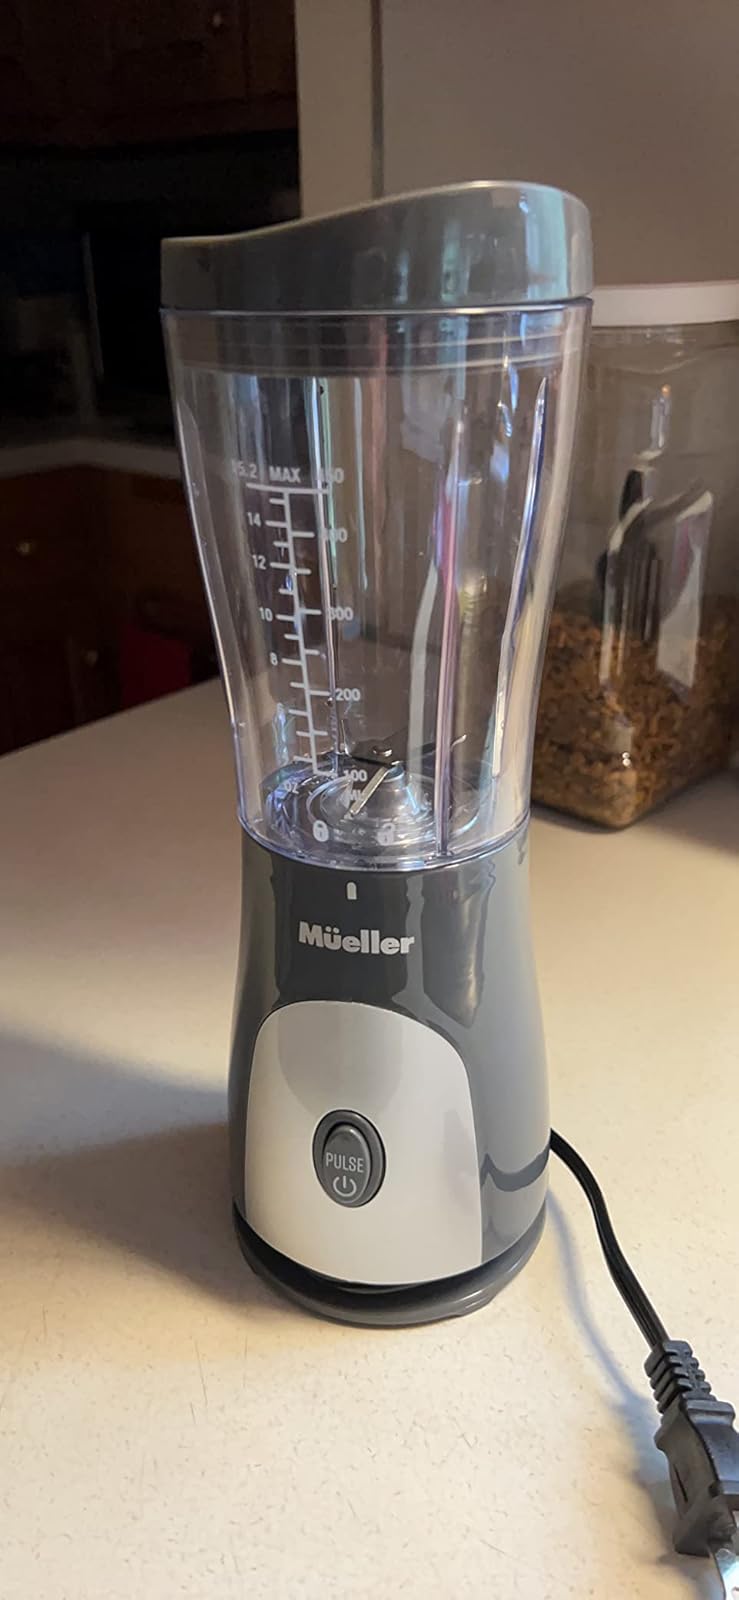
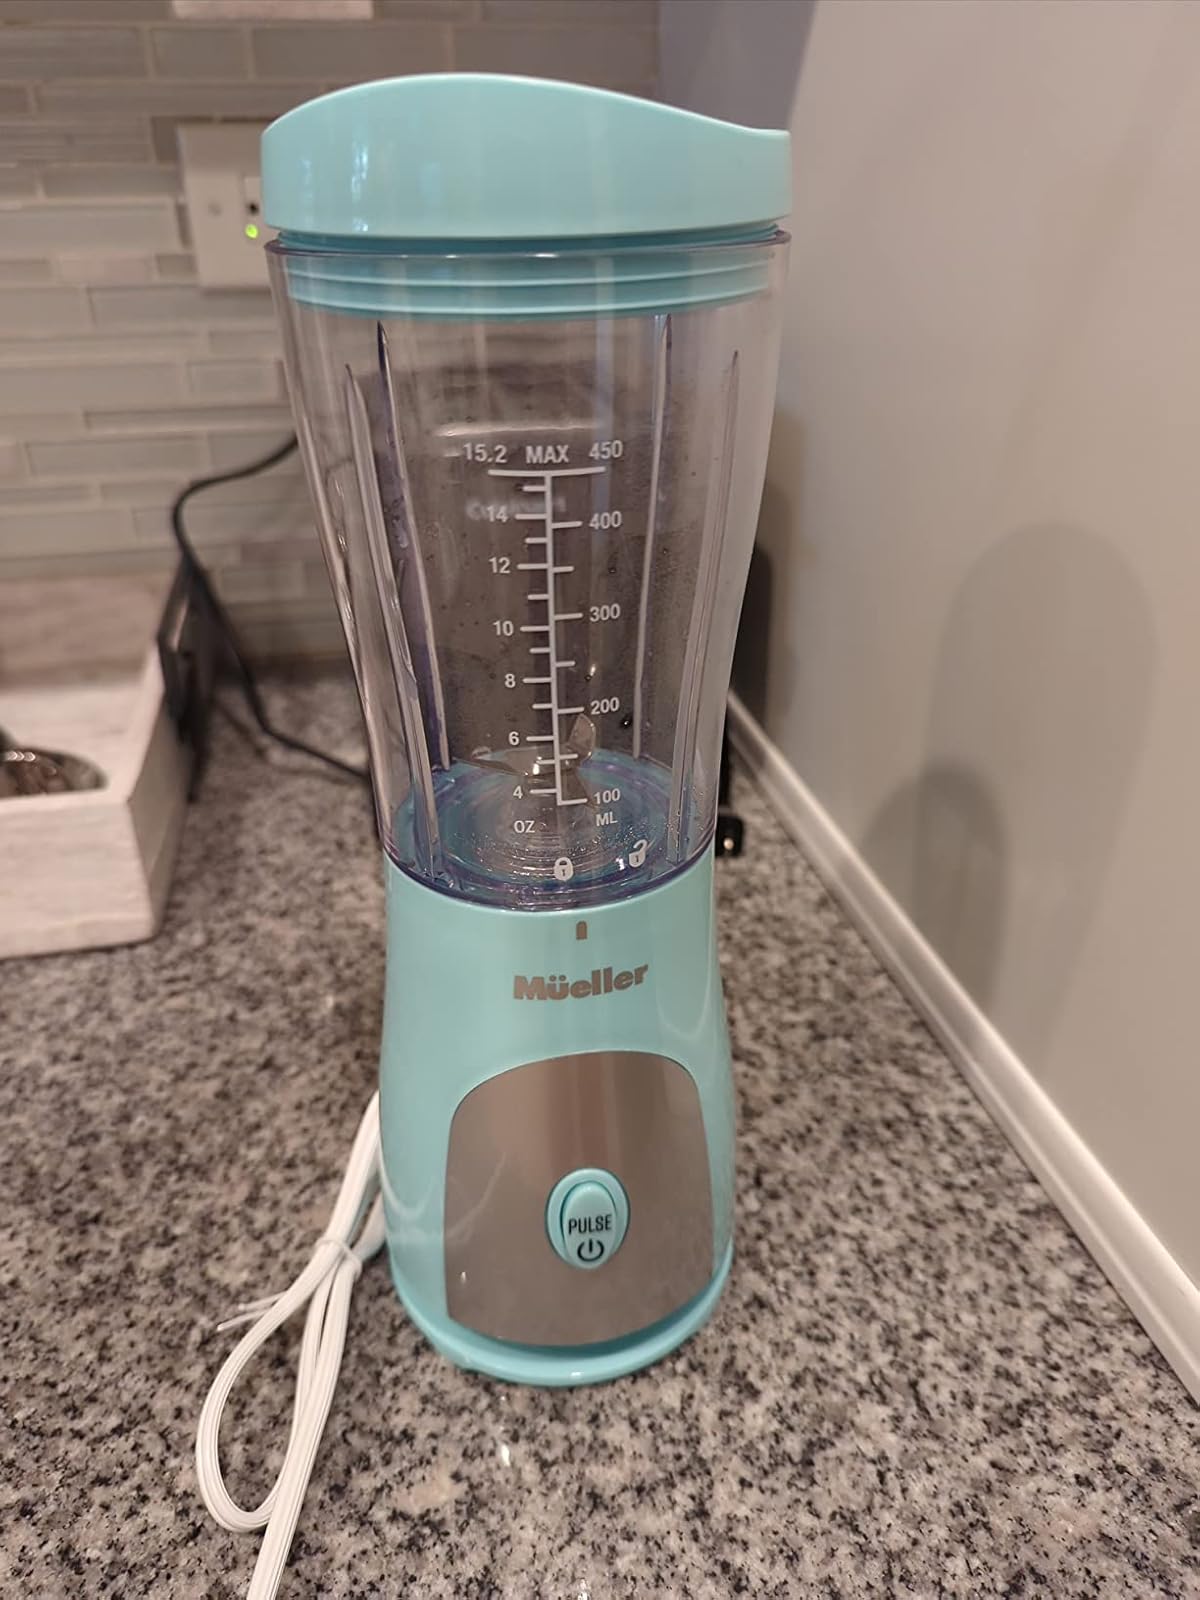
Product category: items_blender
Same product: no